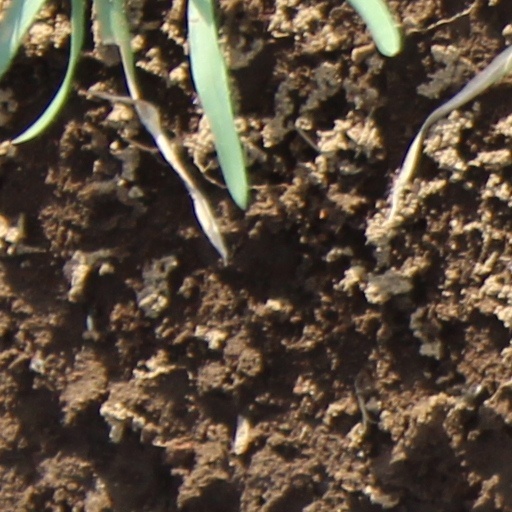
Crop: wheat